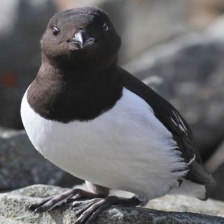
Species: LITTLE AUK
Scientific name: ALLE ALLE